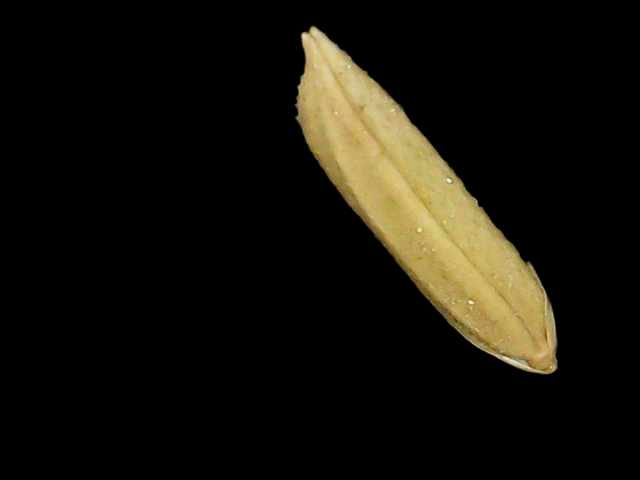
Rice variety: Binadhan20